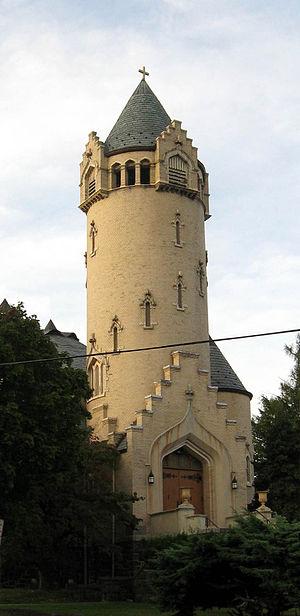
Port Chester est un village des États-Unis dépendant de la Rye, située dans le Comté de Westchester de l'État du New York. La population est de 27 949 habitants et le maire actuel est Geral Logan.